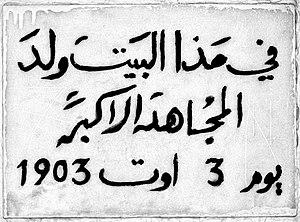
Immeuble sis boulevard Habib-Bourguiba (maison natale du président Habib Bourguiba) This is a photo of the protected monument identified by the ID 52-3 in Tunisia.